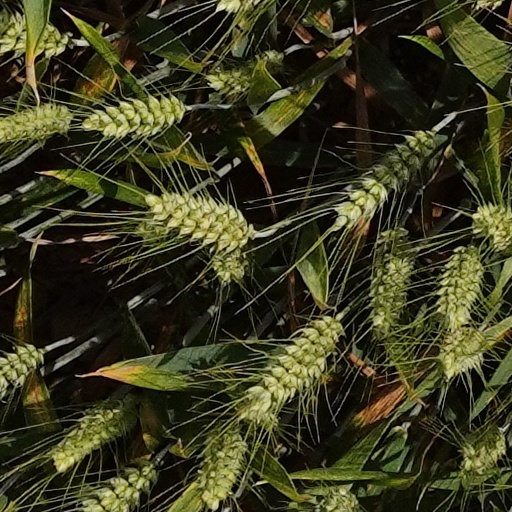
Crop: wheat